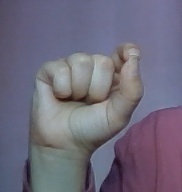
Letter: fa